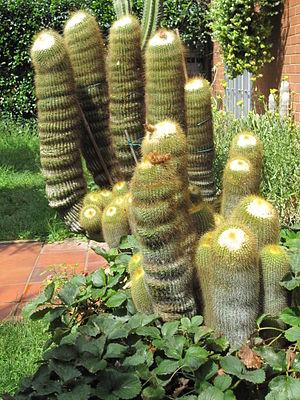
Parodia leninghausii est une espèce subtropicale du genre Parodia, famille des Cactaceae.